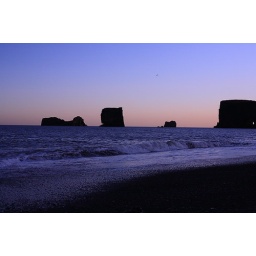
lovely beach in south east coast Iceland